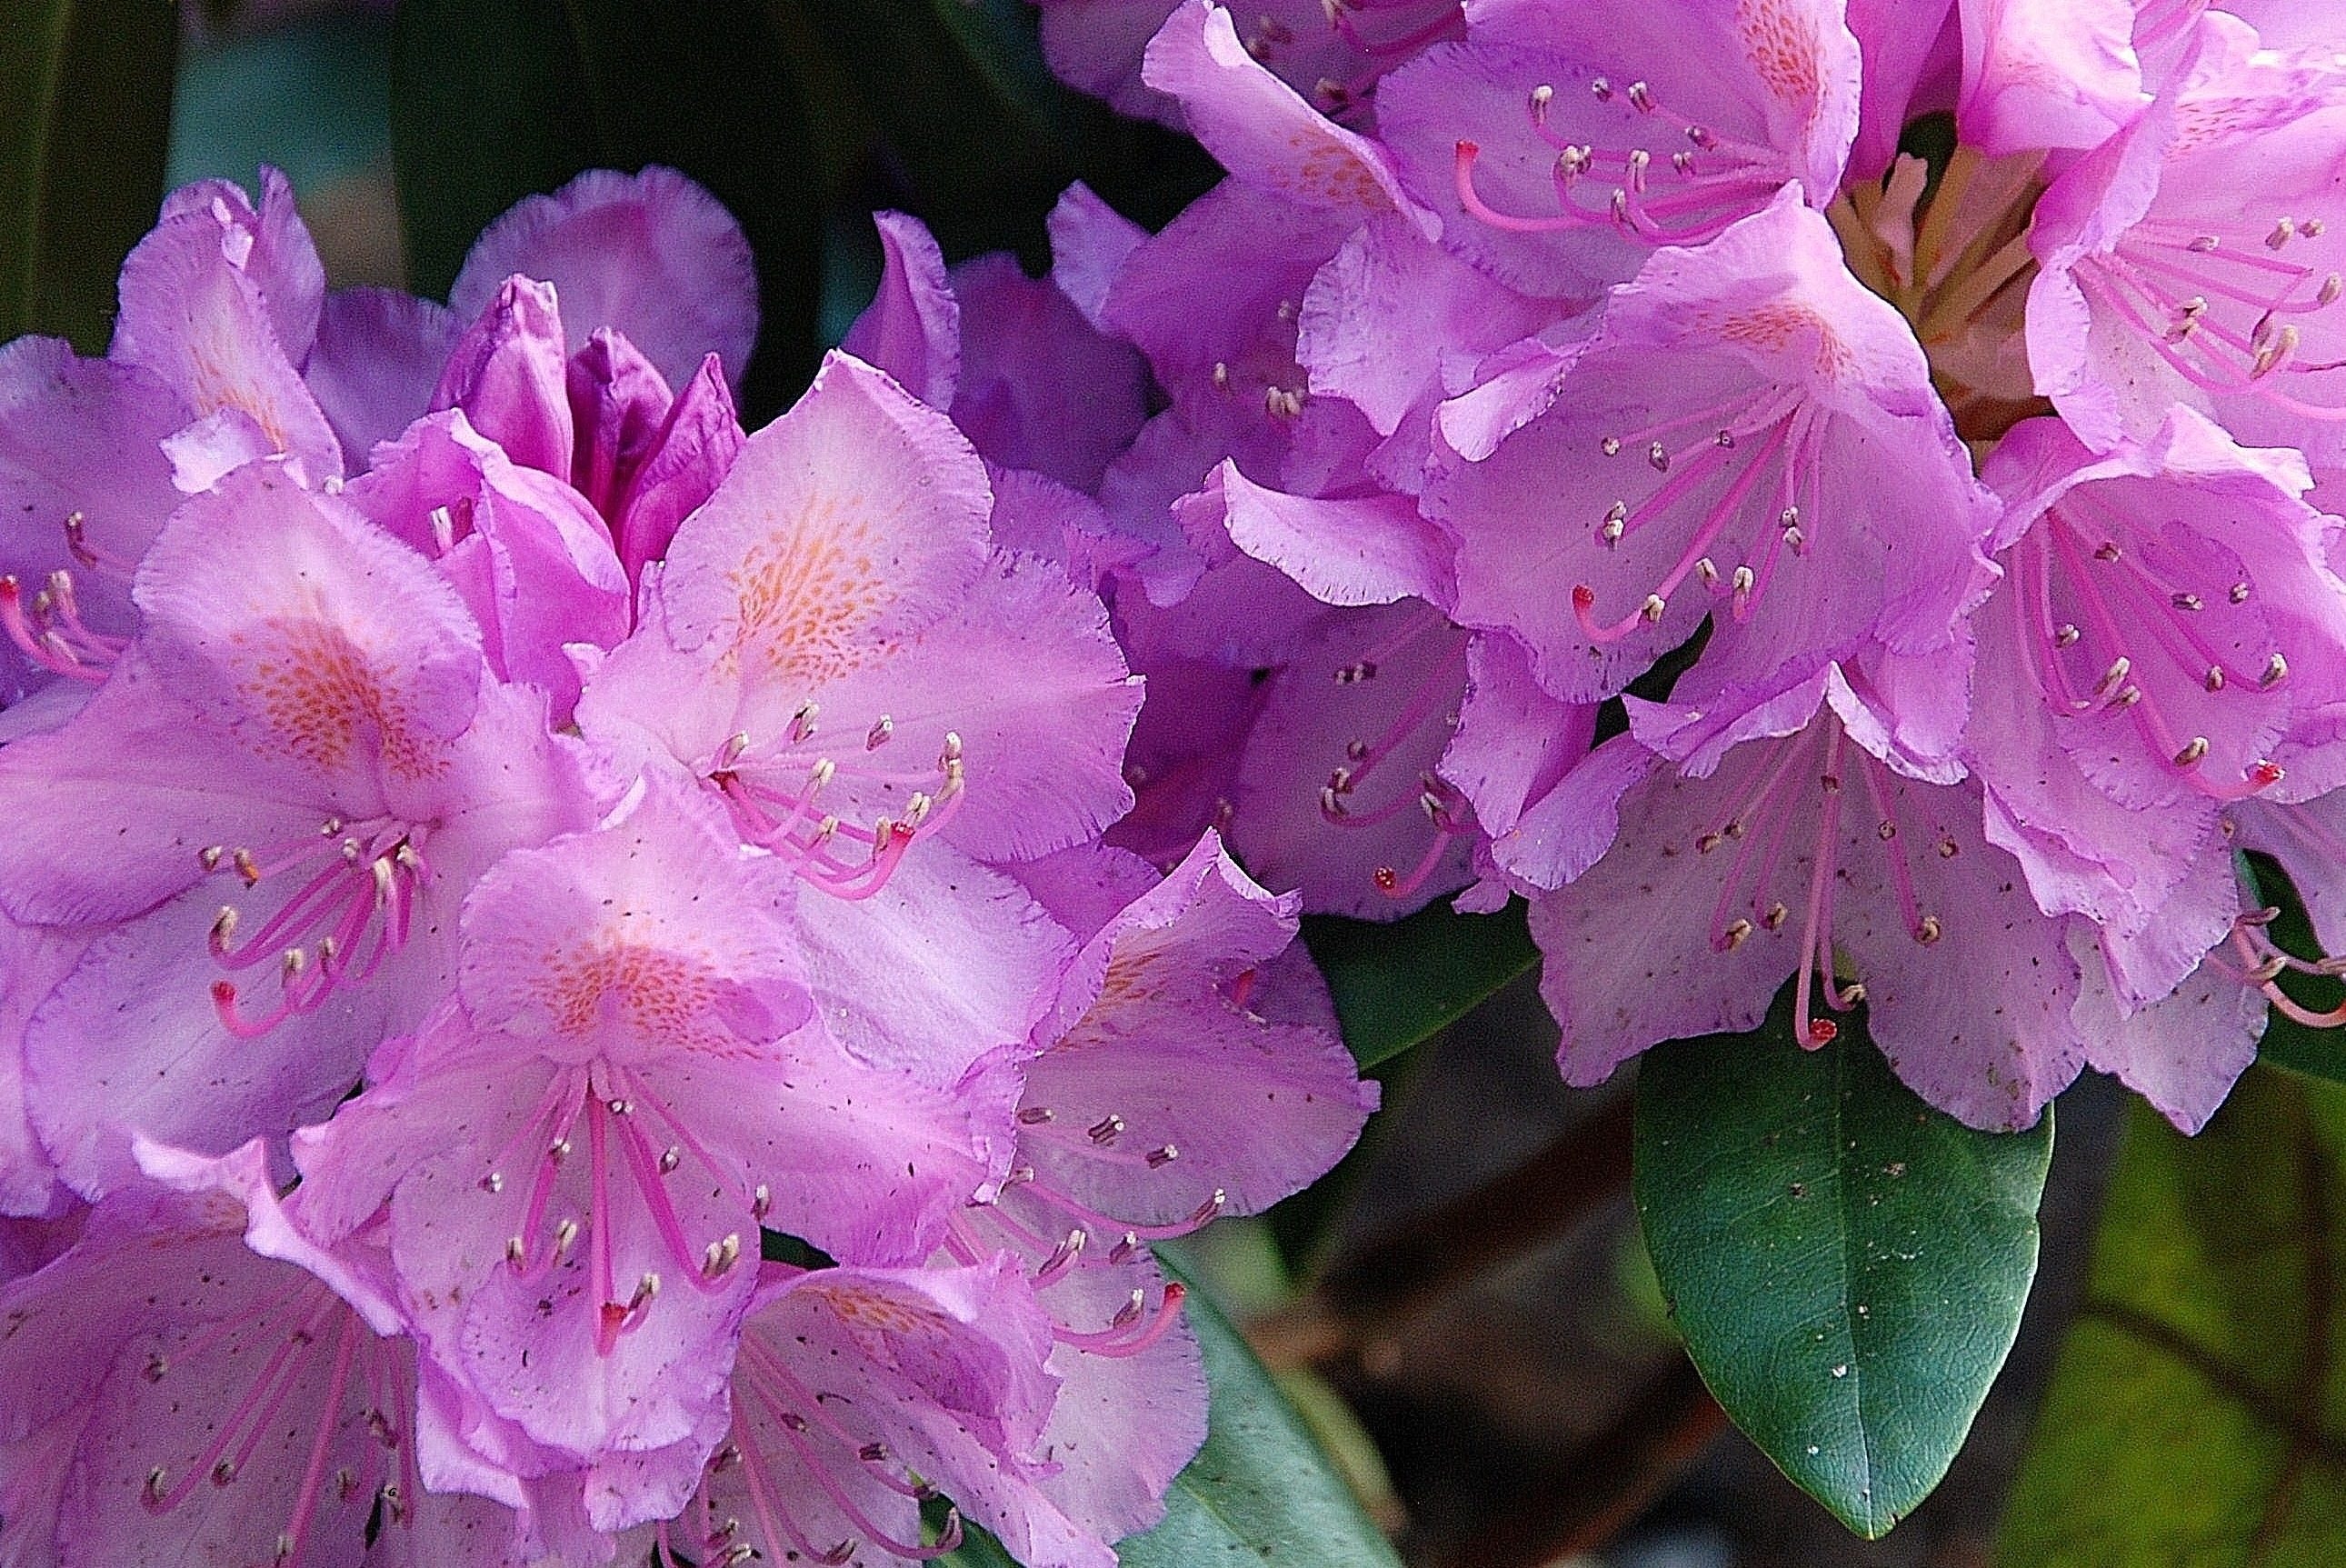
nature, blossom, plant, leaf, flower, petal, bloom, summer, floral, macro, natural, fresh, romantic, colorful, pink, flora, flowers, leaves, background, shrub, rhododendron, beauty, azalea, flowery, green leaf, flowering plant, woody plant, land plant